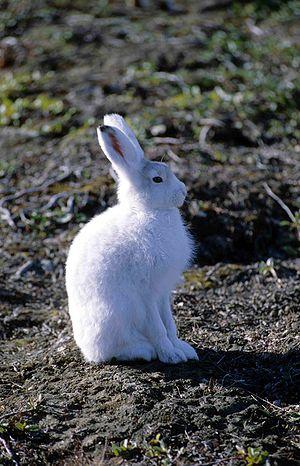
Le lièvre arctique est un petit mammifère recouvert de fourrure, adapté à un environnement froid et à un rythme nycthéméral et annuel particulier. On l'a autrefois parfois considéré comme sous-espèce du lièvre variable, mais il est maintenant considéré comme une espèce distincte. Ce lièvre est adapté, tant par sa morphologie que par son épaisse fourrure blanche hivernale et son comportement, aux conditions climatiques du Grand Nord. Il est parfois surnommé « lièvre à raquettes » à cause de ses doigts de pattes écartés lui permettant de marcher sur des épaisseurs de neige différentes.